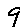
Label: 9